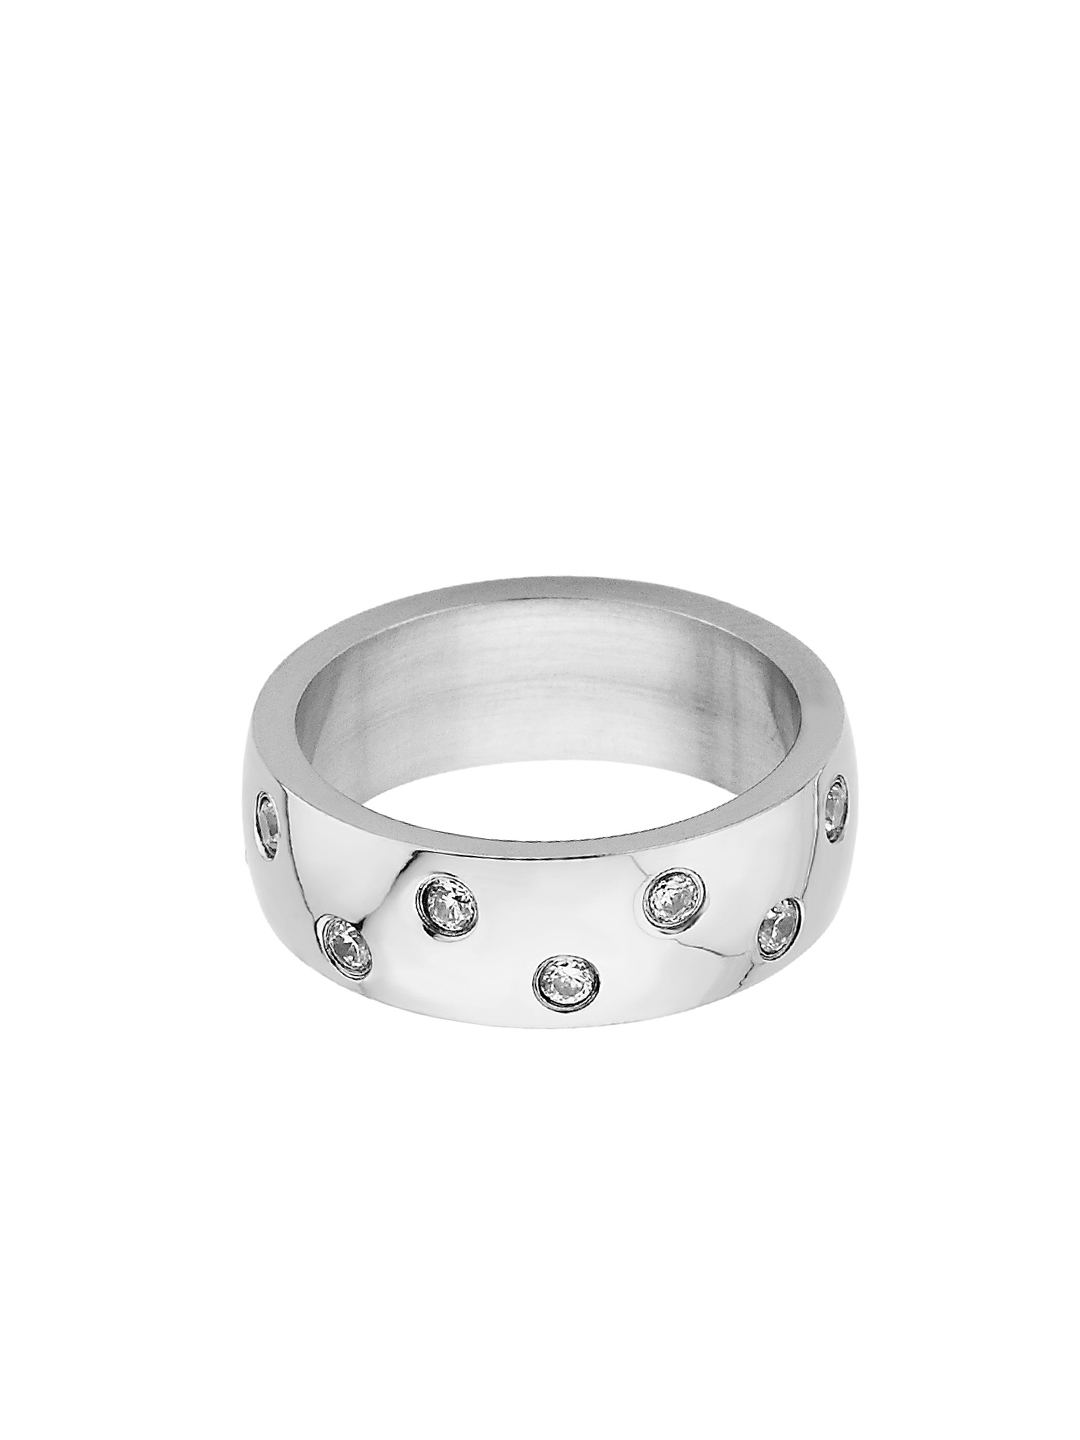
Revv Men Steel Ring
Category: Accessories / Jewellery / Ring
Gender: Men
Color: Steel
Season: Summer 2013
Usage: Casual